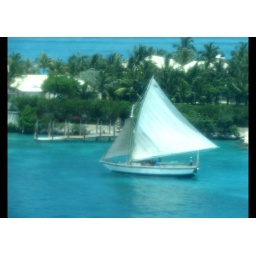
A boat sails by in Nassau, Bahamas. I shot through a window that gave the hazy effect. :)